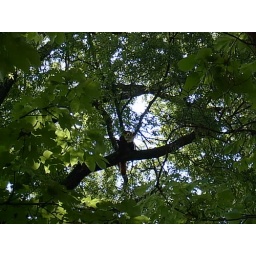
red panda in the tree